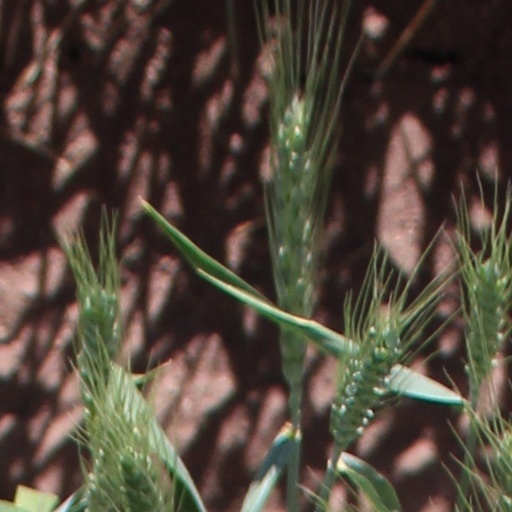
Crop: wheat